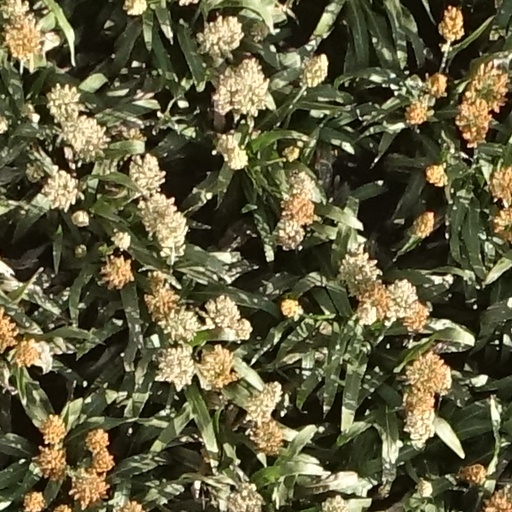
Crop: sorghum